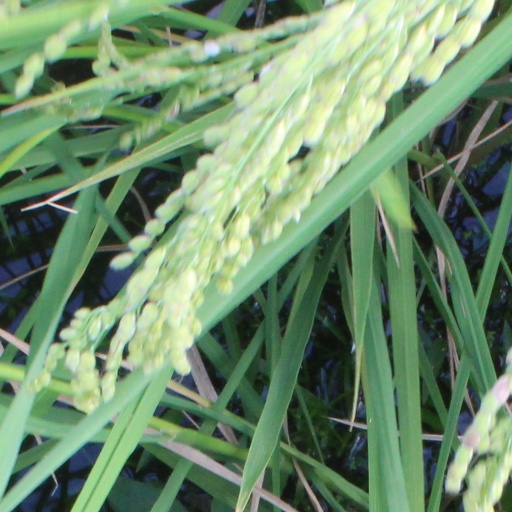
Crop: rice